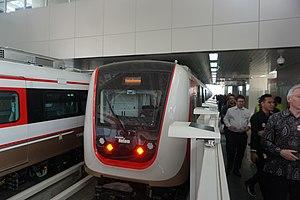
Le métro léger de Jakarta est un réseau de métro léger en cours de construction à Jakarta, la capitale de l'Indonésie. Il s'agit d'un réseau intra-urbain que réalise le gouvernement de Jakarta, qu'il faut distinguer du métro léger du Grand Jakarta que réalise le ministère des Transports. Les deux réseaux ont le même écartement standard de 1 435 mm.
Jakarta /d͡ʒaˈkarta/ est la capitale de l'Indonésie. Elle constitue une subdivision de 1ᵉʳ niveau de même rang que les provinces sous le nom de territoire spécial de la capitale Jakarta, en indonésien Daerah Khusus Ibukota Jakarta. La ville est familièrement surnommée « le grand Durian », en particulier par les médias anglophones, du nom de ce fruit emblématique de l'Indonésie.
Hyundai Rotem Company, souvent appelé simplement Hyundai Rotem, anciennement Korea Rolling Stock Corporation, est une entreprise fabriquant du matériel roulant ferroviaire et des armements et ayant son siège social en Corée du Sud. Créée en 1999 par la réunion de trois entreprises de fabrication de matériel roulant, elle adopte son nom actuel en 2007. C'est une filiale du groupe Hyundai Motor Group.